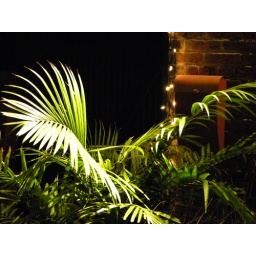
A fern plant in the light of a street lamp.